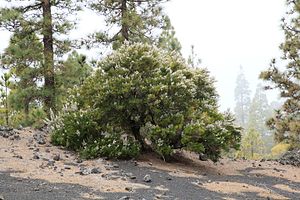
Vedplanter
Buske er træagtige, men mangler stamme. Her ses en trælyng fra La Palma, de Kanariske øer.
En vedplante er en plante, som vokser i tykkelsen ved at den har et vækstlag, inderbarken eller kambiet, som danner ved indad og bark udad. De små vedplanter er dværgbuske og buske, mens de store er træer, og de klatrende er slyngplanter.